Taoyuan International Airport

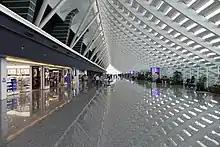
Renovated Terminal 1 arrival hall

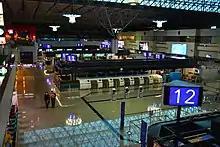
Terminal 2 departure hall

Terminal 1 is the original passenger terminal of the Taiwan Taoyuan International Airport. The building was designed by Chinese-born, Taiwanese-American structural engineer Tung-Yen Lin and influenced by Eero Saarinen's Washington Dulles International Airport. The five-storey, terminal, along with the airport, opened in 1979 to relieve the overcrowded Taipei Songshan Airport. All international flights were moved to the airport following the completion of this terminal. Terminal 1 featured 22 gates. A row of 11 gates are located on the north end of the airfield facing the north runway and another row of 11 gates are located on the south end airfield facing the south runway. The two concourses that contained the airplane gates are linked together by a main building that contained the check-in areas, baggage claim, passport immigration areas, and security checkpoint areas. Together, they form a giant "H". All gates are equipped with jetways. Gates located at the end of the concourses have one jetway and also reducing people and gates not located at the end of the concourses have two jetways. The terminal was originally white in color when it first opened. As the years gradually passed, the façade and color became more tan and yellow colored due to age, while also helped by the air pollution in Taipei.